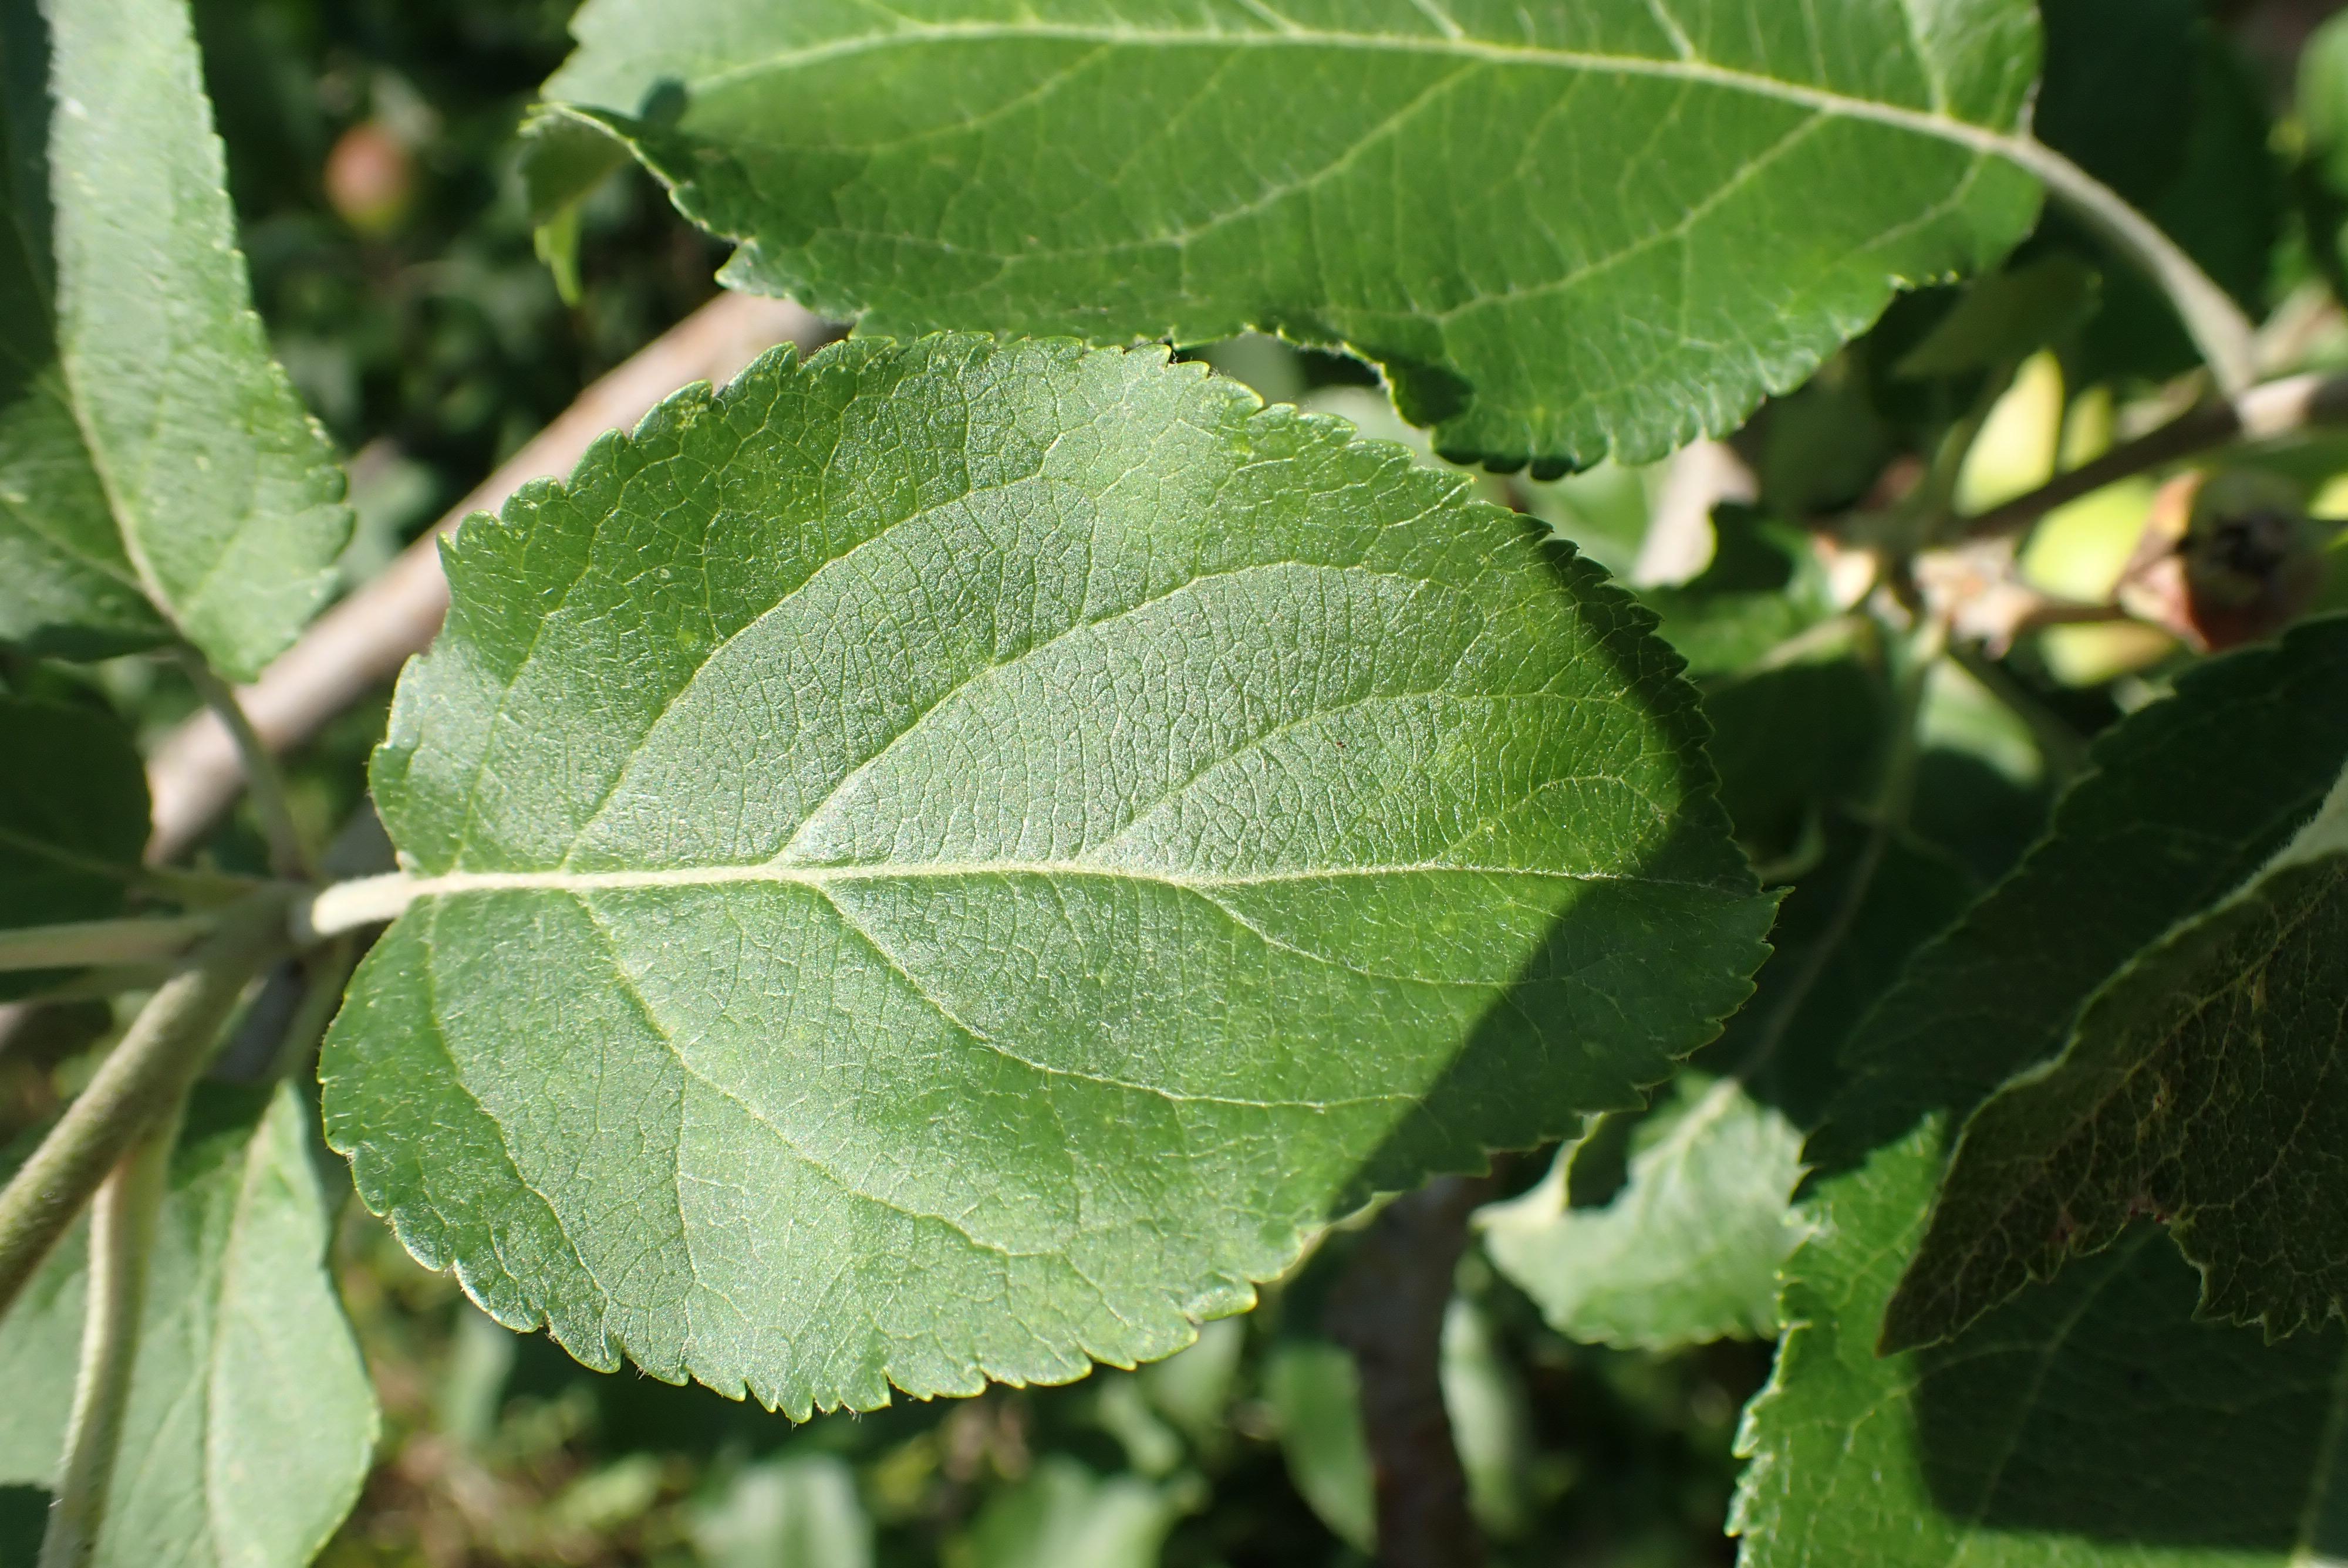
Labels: healthy